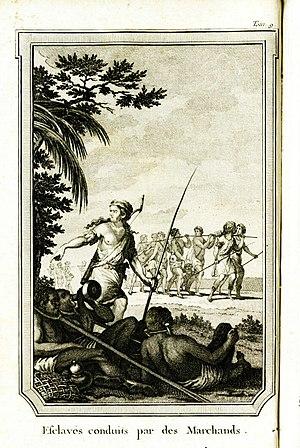
Gravure tirée de l'ouvrage de Raynal (abbé Guillaume-Thomas), Histoire philosophique et politique des établissements et du commerce des Européens dans les deux Indes. Tome VII. Neuchatel et Genève, Les libraires associés, 1783. Arch.dép.Char.Mar, PF. 2453
Le projet de la Route de l’esclave est une initiative de l’UNESCO, lancée officiellement en 1994 à Ouidah au Bénin, conformément au mandat dont a été investie l’organisation et qui stipule que l’ignorance ou le voile qui couvre des événements historiques majeurs constitue un obstacle à la compréhension mutuelle entre les peuples. Le projet brise le silence qui entoure les traites négrières et l’esclavage qui ont touché tous les continents et causé de grands bouleversements ayant façonné nos sociétés contemporaines. L’étude des causes, des modalités et des conséquences de l’esclavage et de la traite négrière aide également à mieux comprendre les diverses mémoires et les patrimoines issus de cette tragédie mondiale.